DeShaun Foster

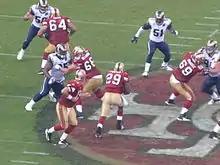
Foster carries the ball against the St. Louis Rams on November 16, 2008

On February 29, 2008, the San Francisco 49ers signed Foster to a one-year contract worth around $1.8 million, to be a back-up behind starter Frank Gore.